Voie ferrée d'intérêt local

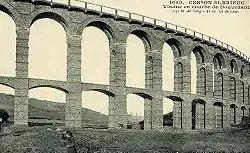
Although most lines were rather dull, some had remarkable features. This is the Douvenant Viaduct at the start of the 20th century, on the Chemin de Fer des Côtes-du-Nord

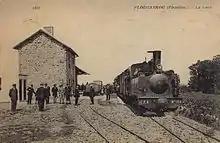
Gare de Plougasnou of the Chemins de fer Armoricains

On the secondary railways, everything was designed to save money, which did not necessarily entail poor workmanship or mediocre service.